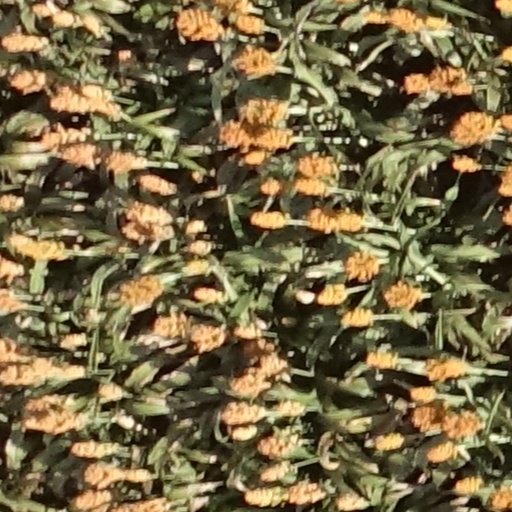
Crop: sorghum